Mactan–Cebu International Airport

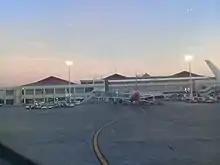
Terminal 1 in 2018

Terminal 1, which was built in 1990, serves as the airport's domestic terminal. Prior to the completion and opening of Terminal 2, it housed both domestic and international operations and prior to its expansion, had an annual capacity of 4.5 million passengers, before being increased to eight million following minor renovations from 2015 to 2016.